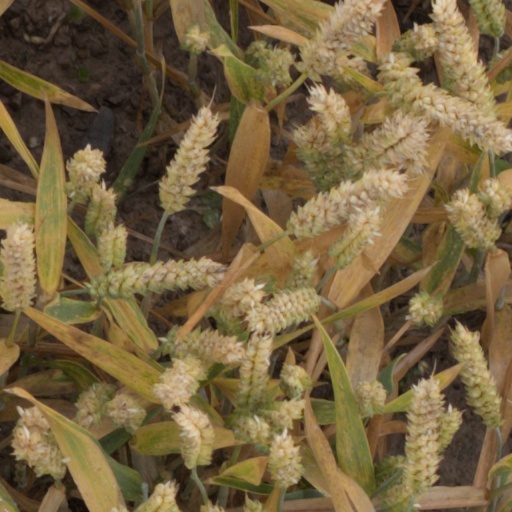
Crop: wheat